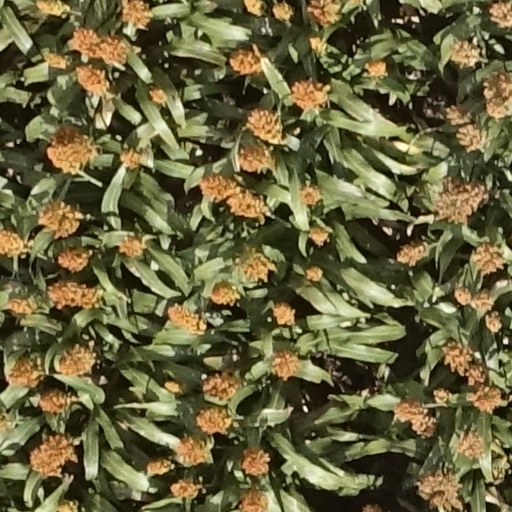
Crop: sorghum